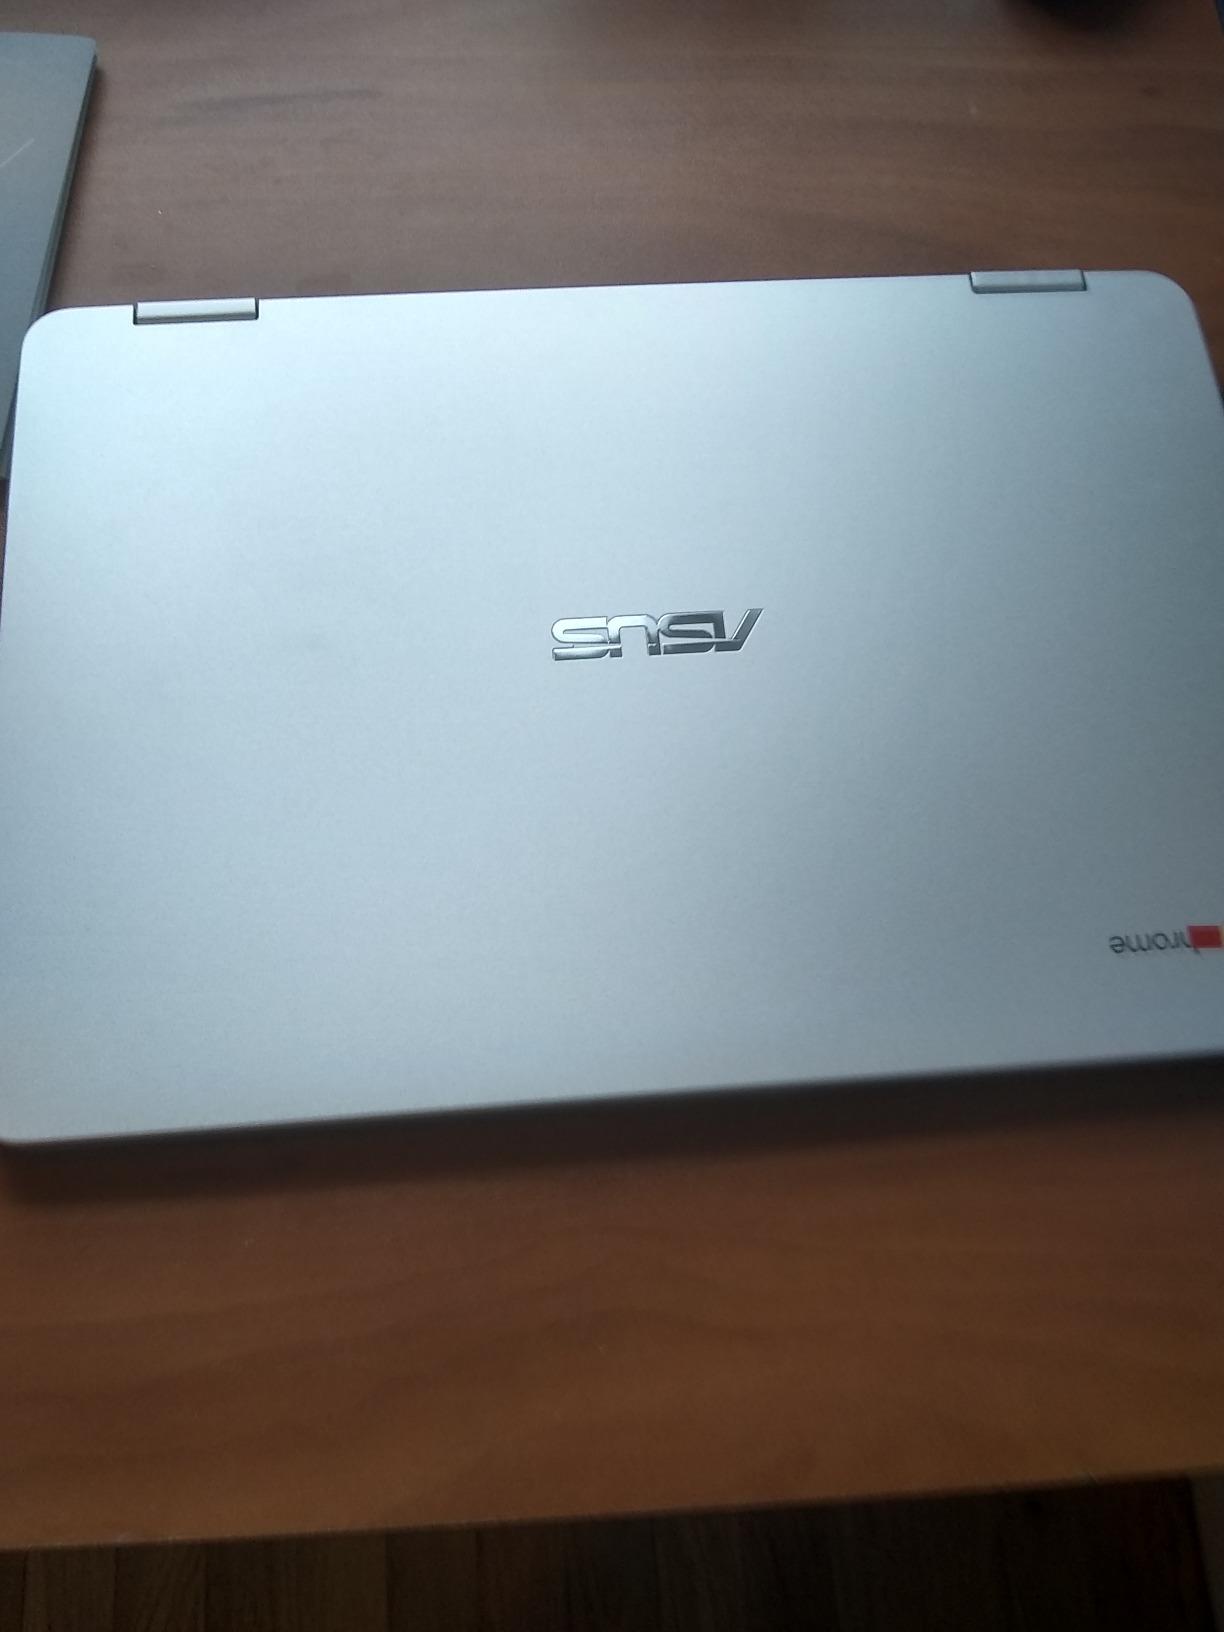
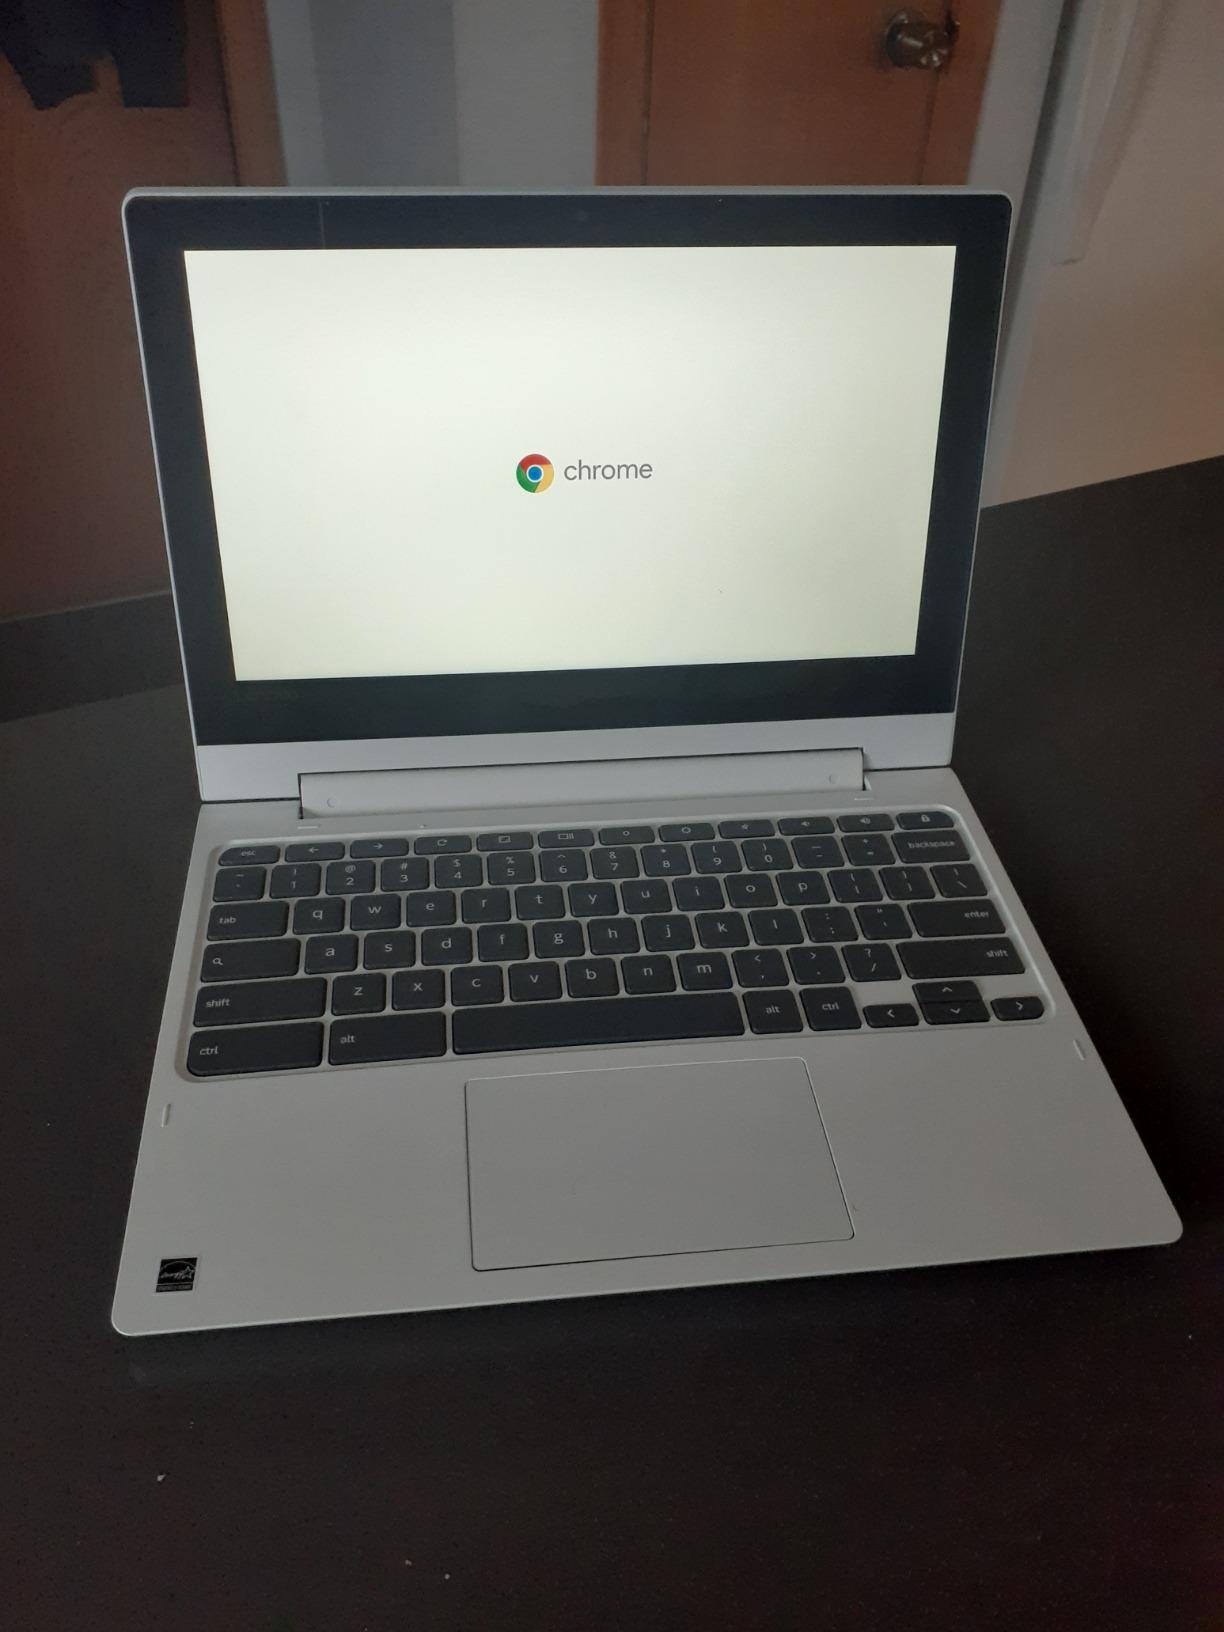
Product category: laptop
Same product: no